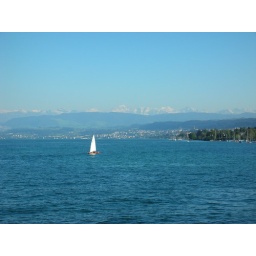
boat tour around the lake